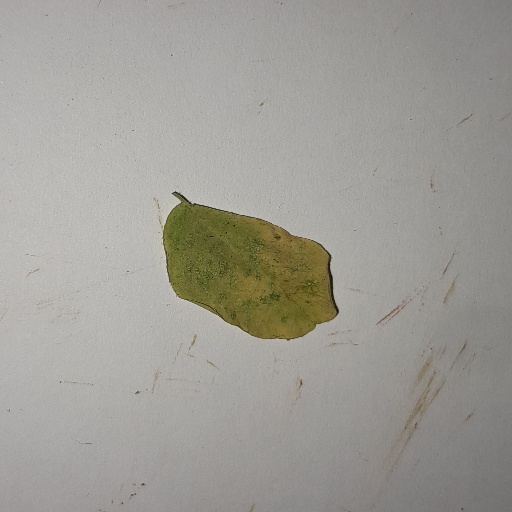
Species: Sojina
Leaf condition: Yellow Leaf